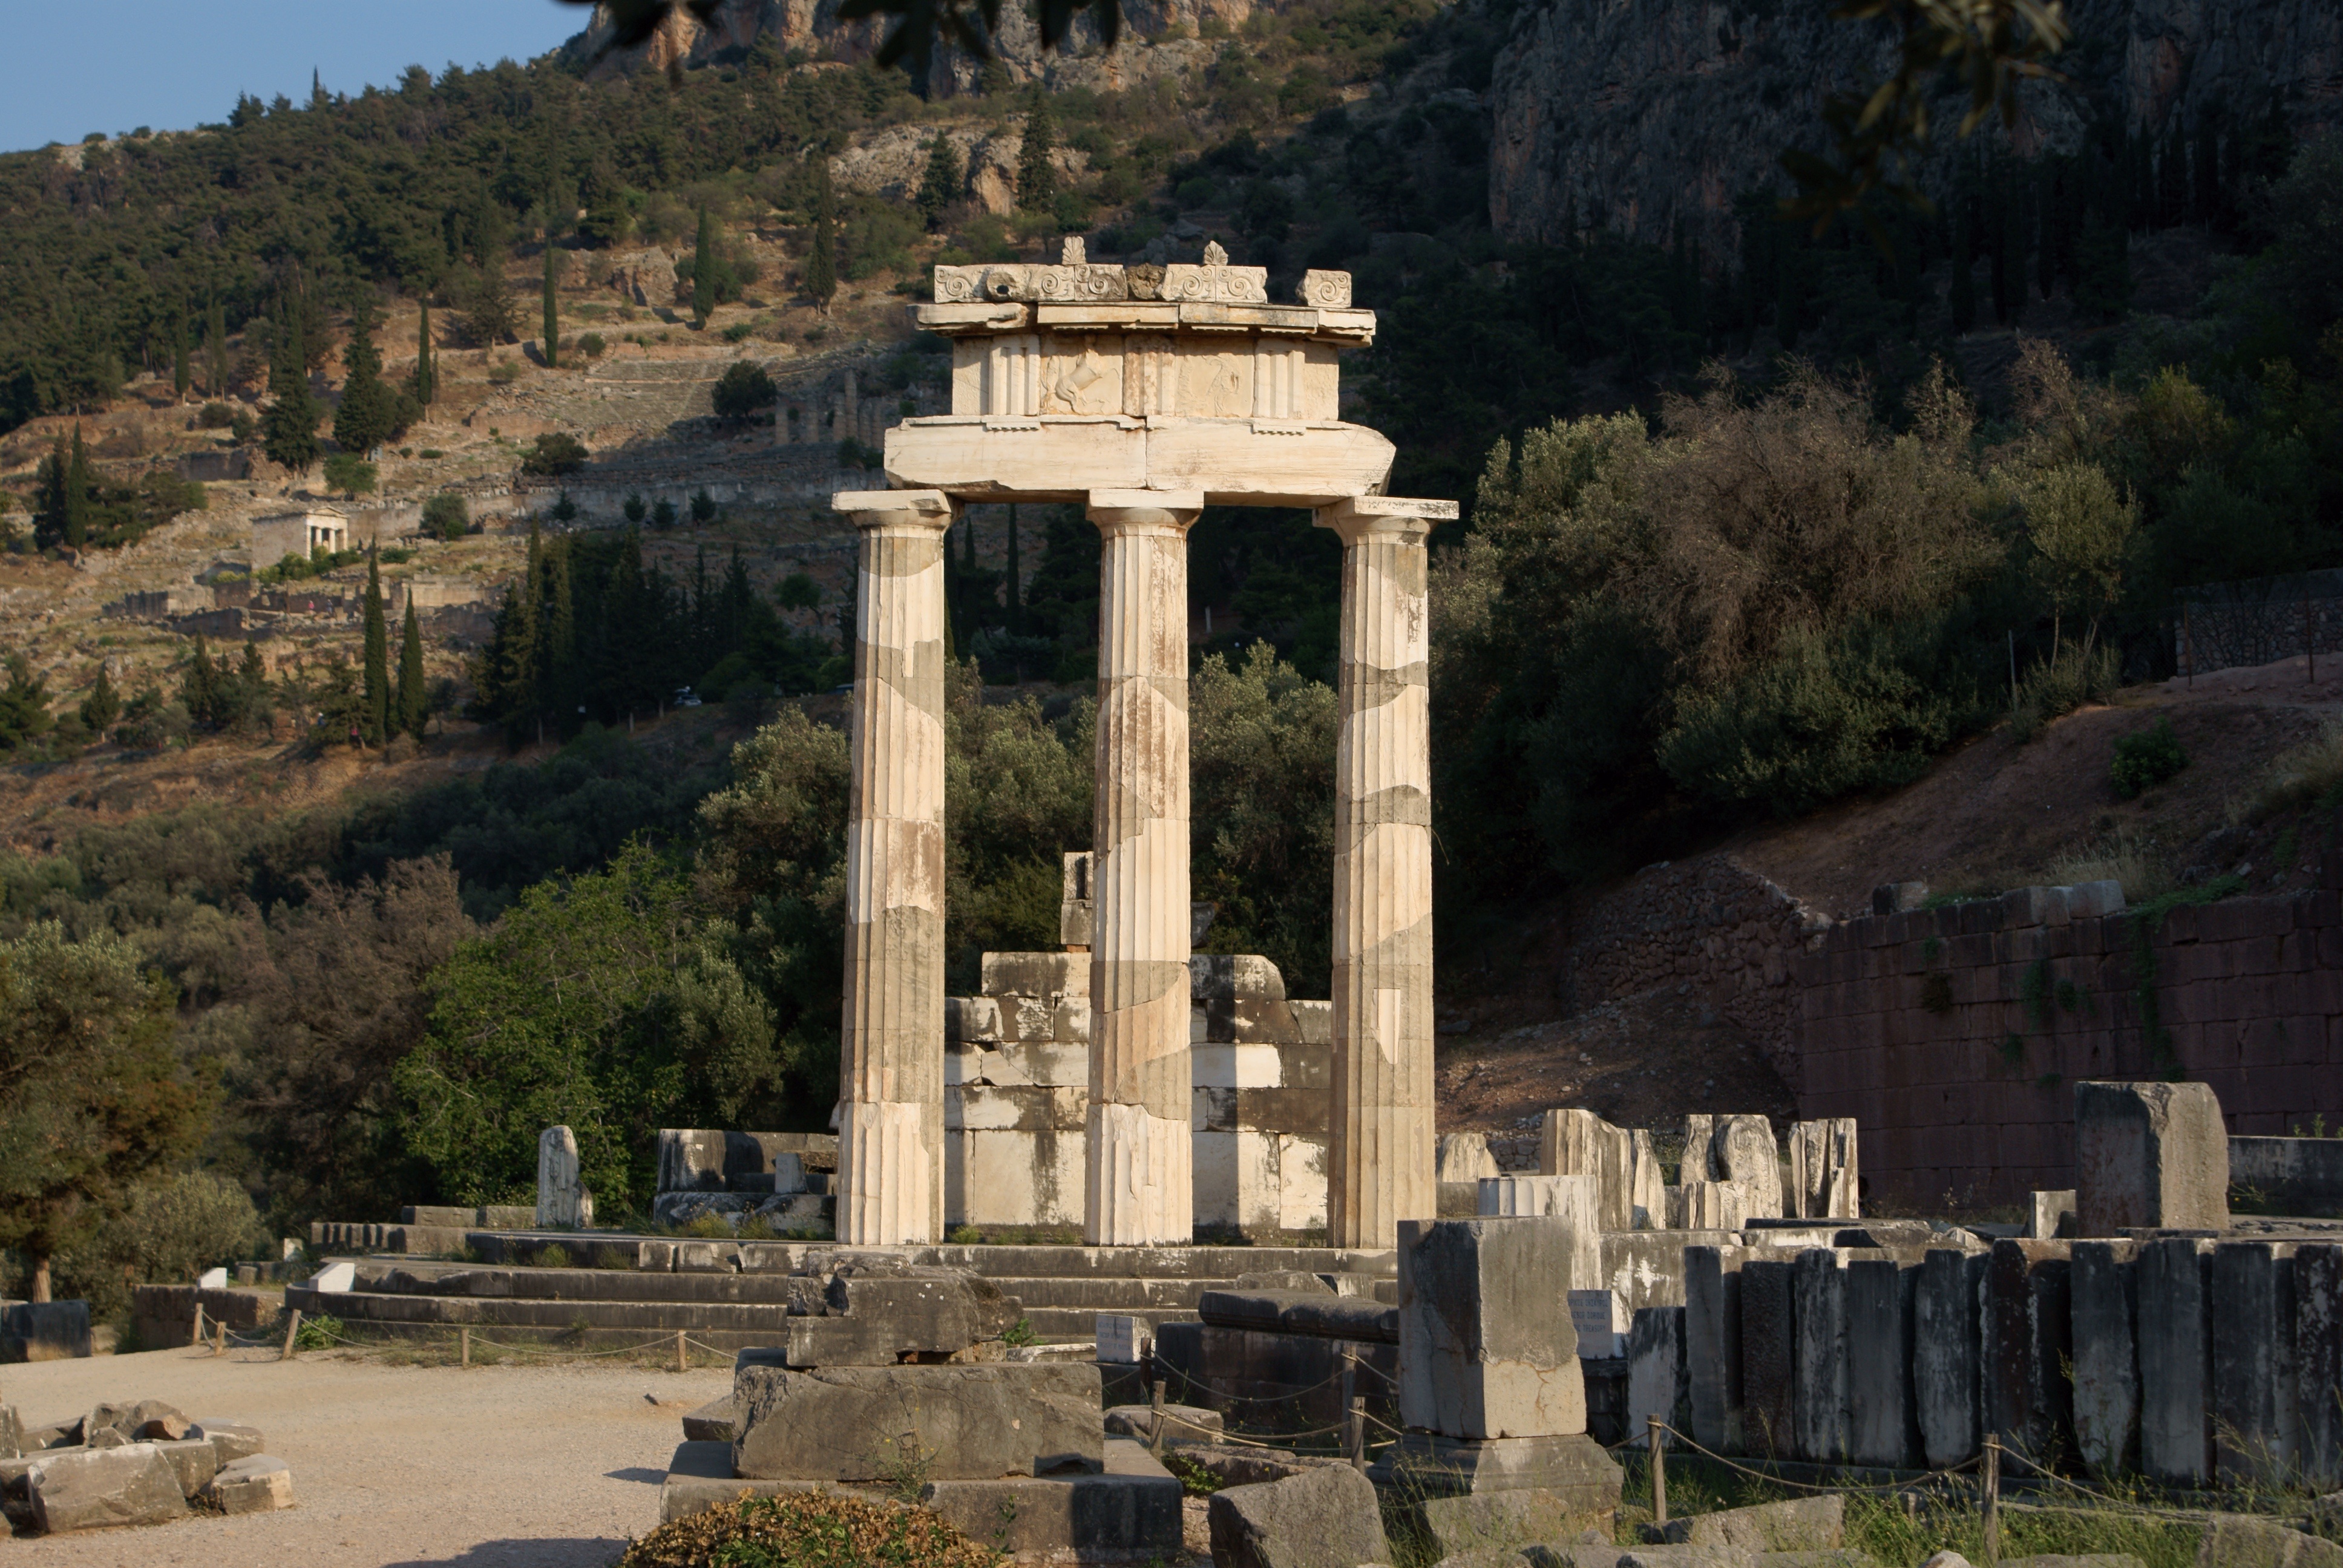
monument, ancient, landmark, temple, ruins, shrine, sanctuary, greece, delphi, historic site, athena, ancient history, ancient roman architecture